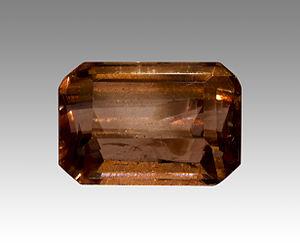
Sidérite taillée Localité
La sidérite est une espèce minérale composée de carbonate de fer de formule brute FeCO₃ avec des traces de Mg ; Mn ; Ca ; Co ; Zn. Rarement pure, la sidérite contient souvent du magnésium et du manganèse et forme une solution solide continue avec la magnésite et la rhodochrosite. En revanche, la substitution calcium par fer est limitée en raison de la différence des rayons ioniques.